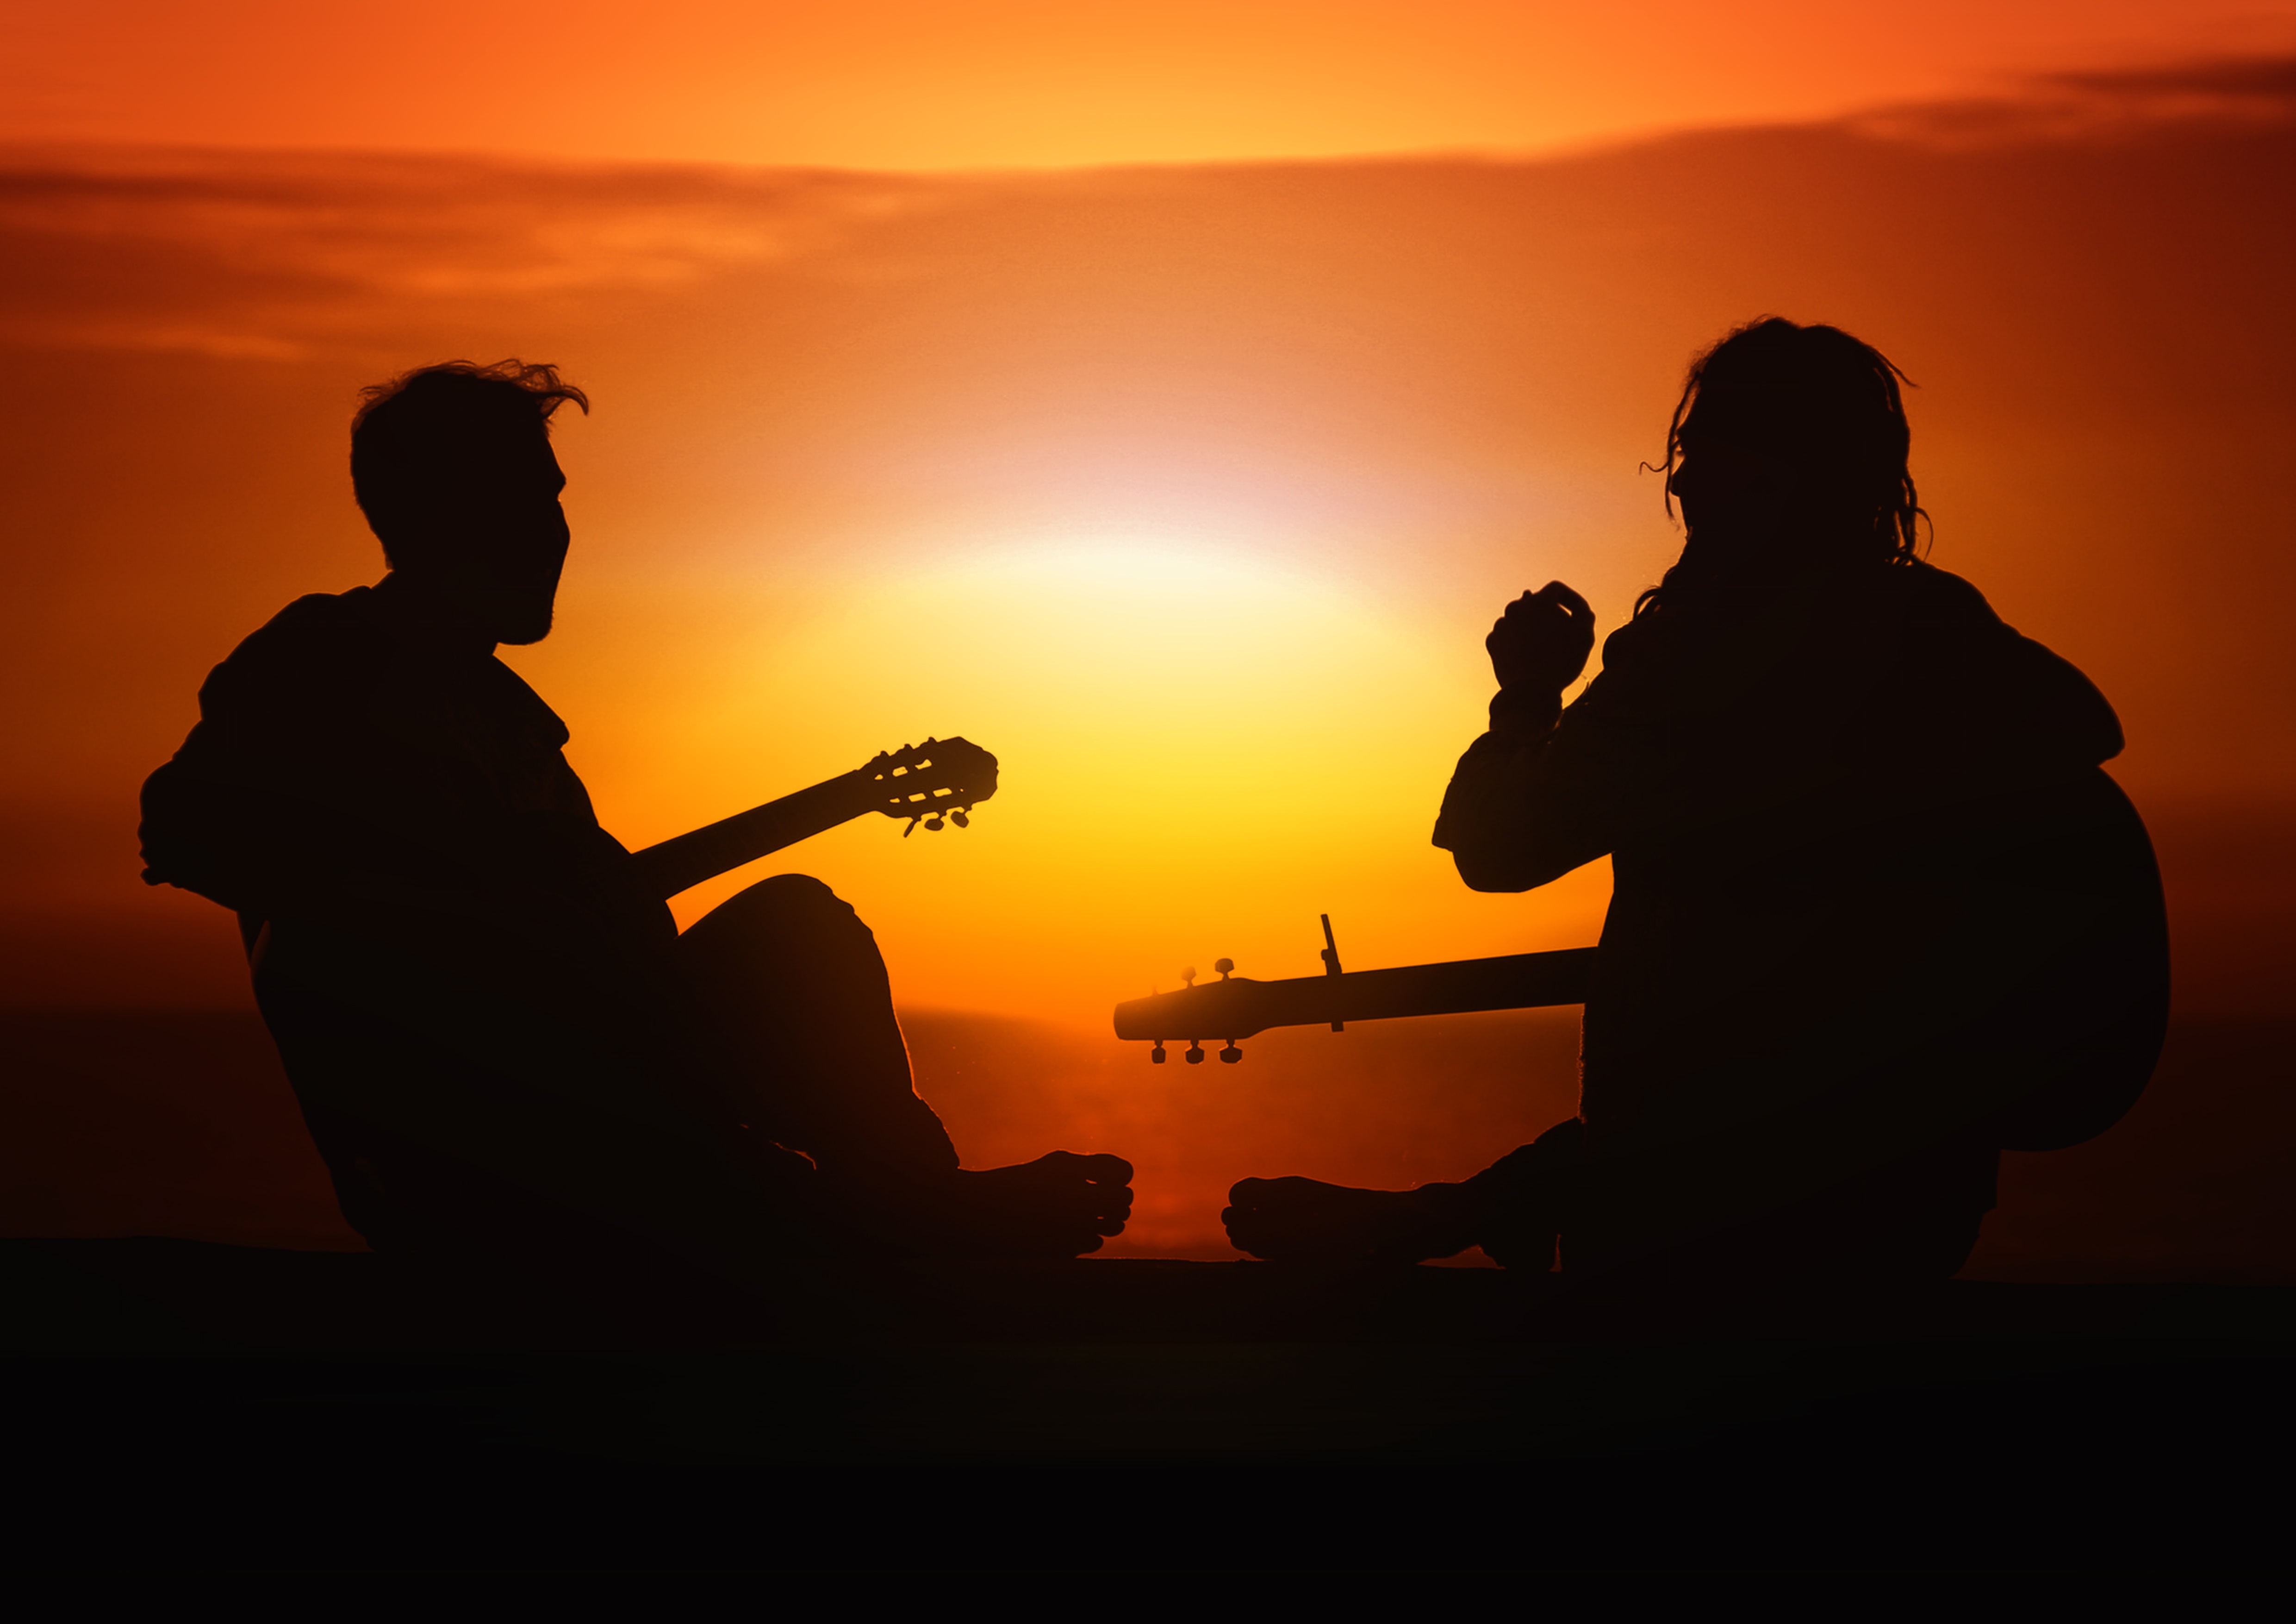
silhouette, person, sun, sunrise, sunset, morning, guitar, boy, dawn, dusk, evening, orange, human, cheers, joy, comfort, players, satisfaction, bliss, young people, frohsinn, lust for life, jocosity, be pleased with, merry mood, cheerful mood, happy courage